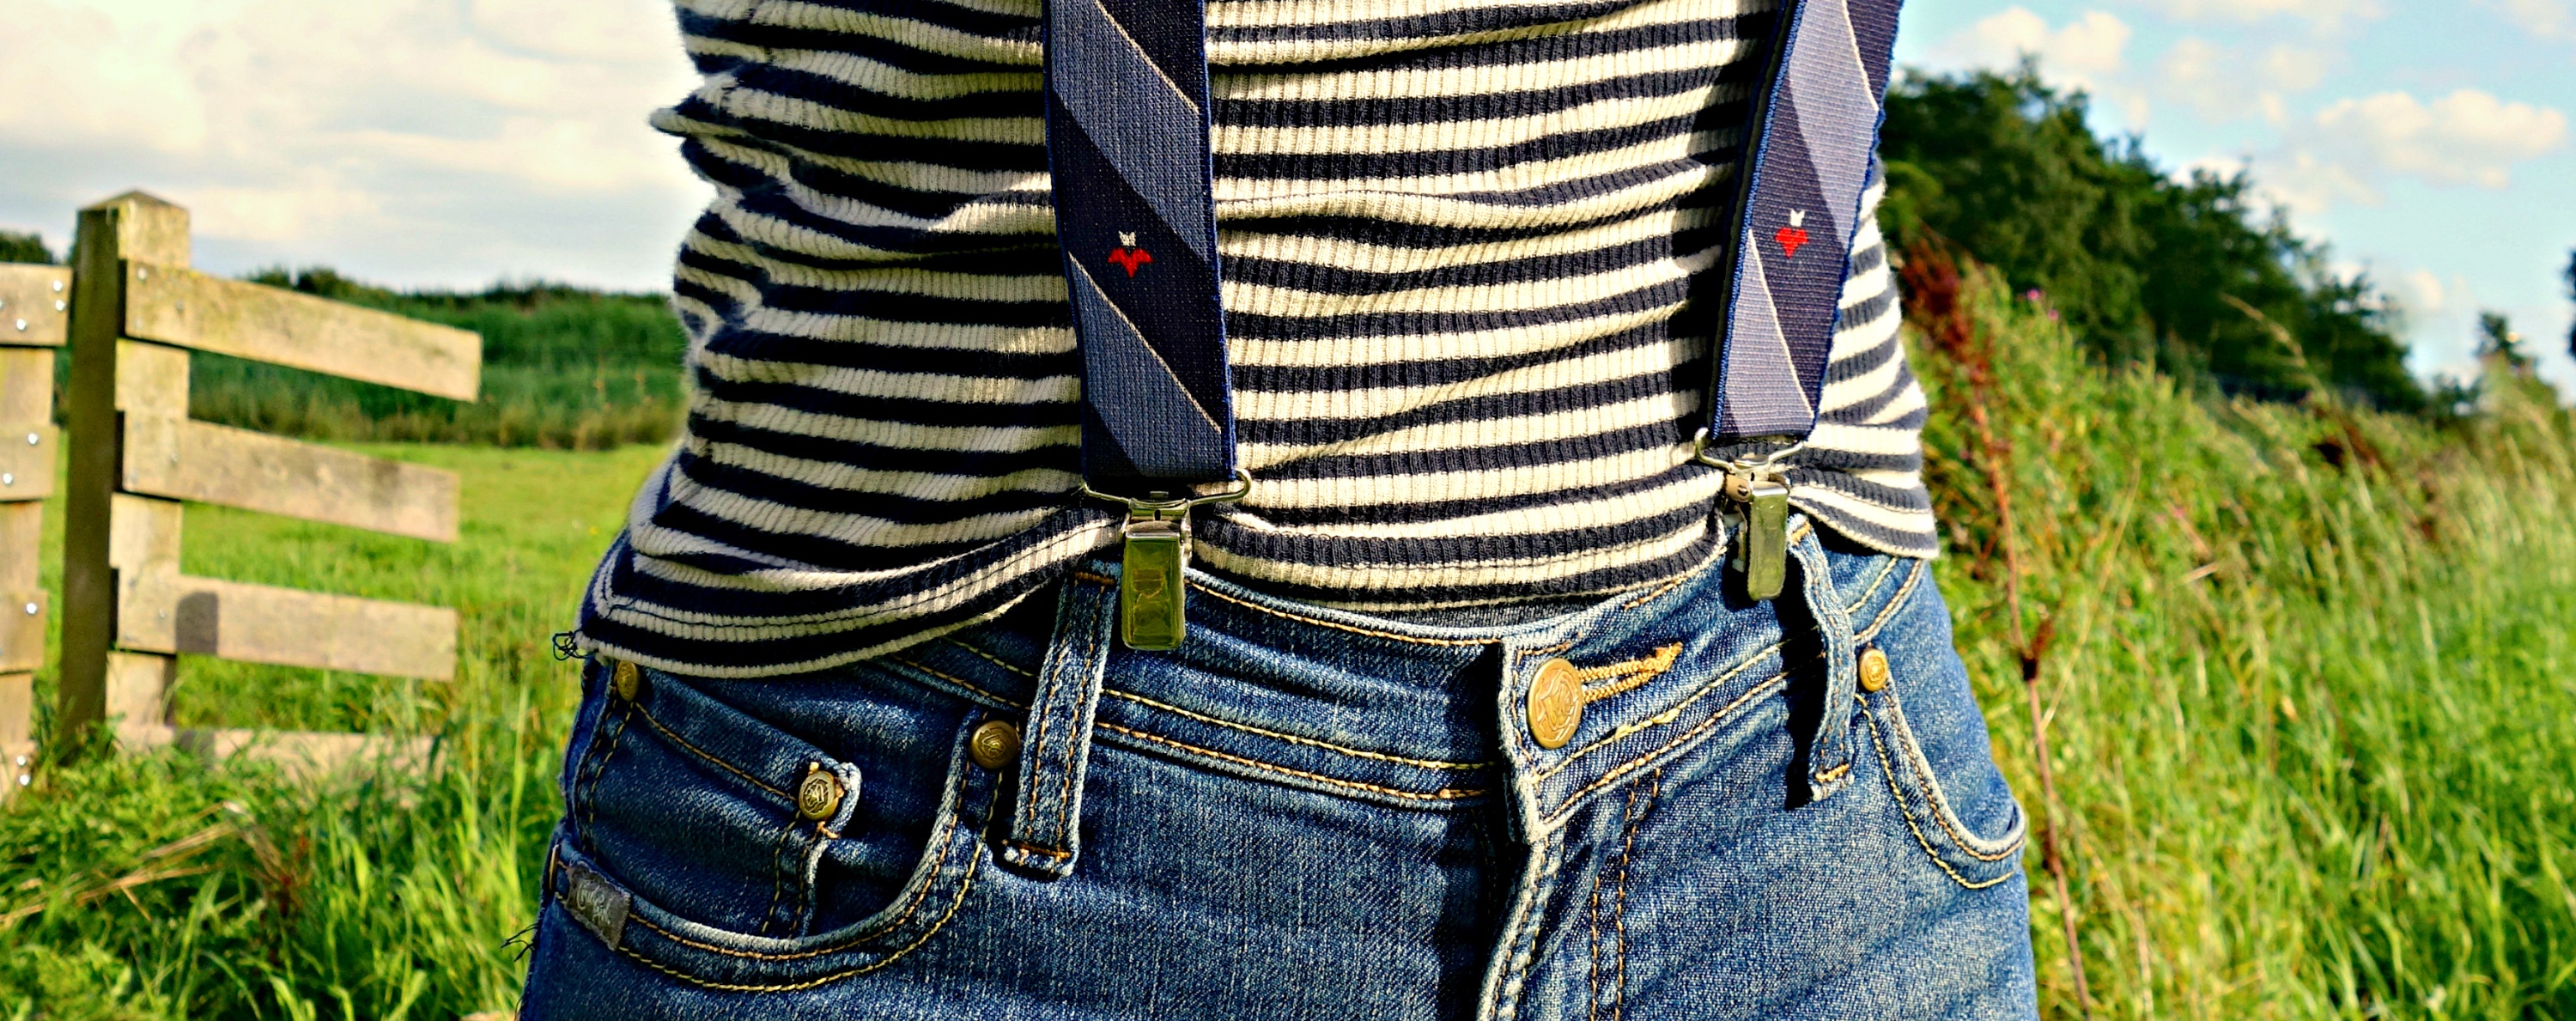
woman, young, jeans, spring, fashion, clothing, outerwear, denim, sweater, cool, suspenders, style, body, waist, hips, hip, fashion model